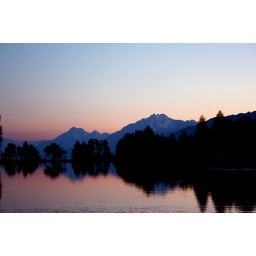
A mountain sunset over a lake in the fabulous Switzerland